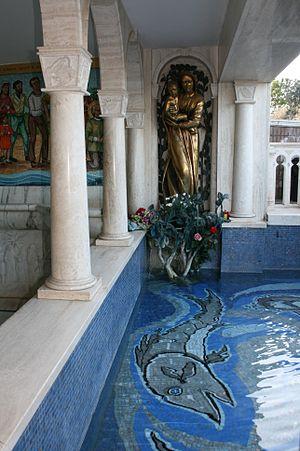
Le sanctuaire Notre-Dame de la Splendeur est une église du XVIᵉ siècle édifiée sur le territoire de la commune de Giulianova, dans la province de Teramo, en Italie. À ses côtés se dressent un couvent, une fontaine d'eau de source miraculeuse, et un musée.